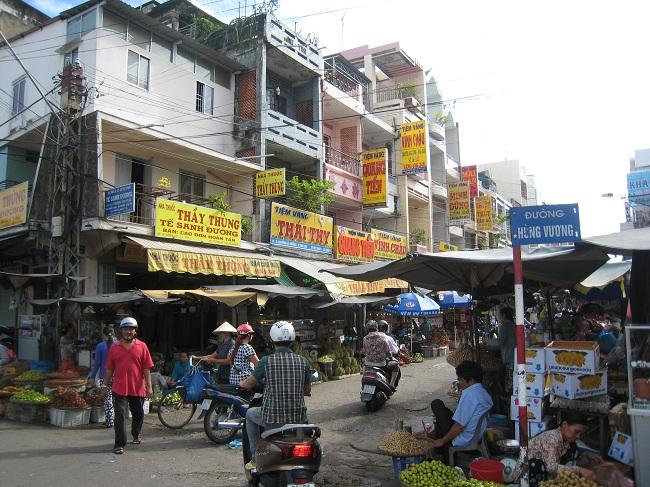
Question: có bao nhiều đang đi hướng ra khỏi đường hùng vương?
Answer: có một chiếc xe máy đang hướng ra khỏi đường hùng vương